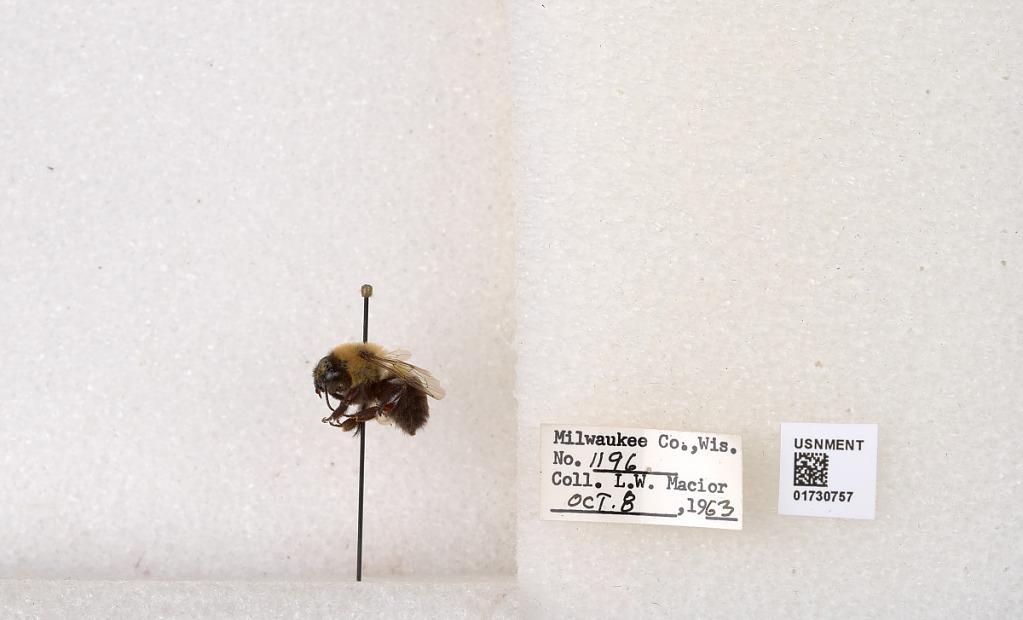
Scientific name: Bombus impatiens Cresson
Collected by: L. Macior
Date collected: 1963-10-8
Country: United States
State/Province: Wisconsin
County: Milwaukee
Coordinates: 43.0217, -87.9291